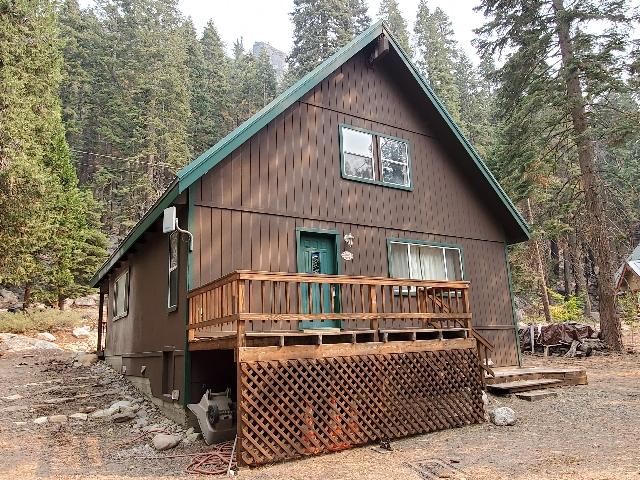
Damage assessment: affected